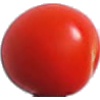
Label: Tomato Cherry Red 1